Arts festival

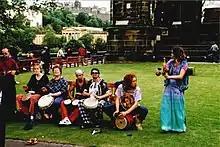
Edinburgh Fringe, Scotland, a notable arts festival

An arts festival is a festival that can encompass a wide range of art forms including music, dance, film, fine art, literature, poetry and is not solely focused on visual arts. Arts festivals may feature a mixed program that include music, literature, comedy, children's entertainment, science, or street theatre, and are typically presented in venues over a period of time ranging from as short as a day or a weekend to a month. Each event within the program is usually separate.